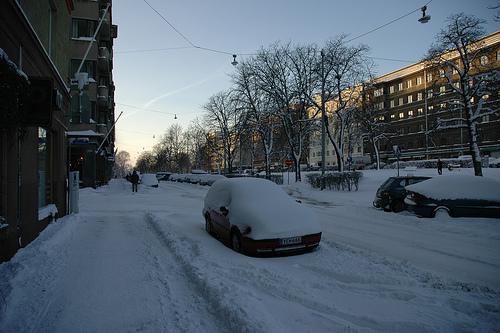
Weather: snow or frosty